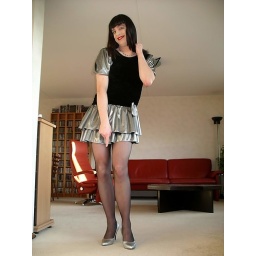
Today I'm in a silver mood. Check out my silver dress and new pumps.